Rover (space exploration)

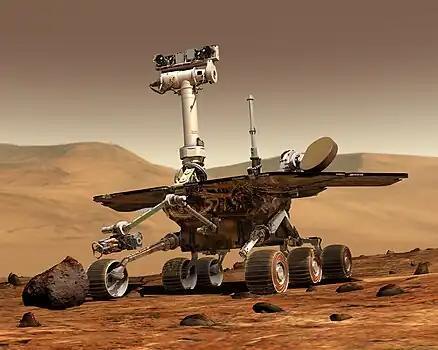
Mars Exploration Rover

The Mars Pathfinder mission included "Sojourner", the first rover to successfully deploy on another planet. NASA launched Mars Pathfinder on 4 December 1996; it landed on Mars in a region called Chryse Planitia on 4 July 1997. From its landing until the final data transmission on 27 September 1997, Mars Pathfinder returned 16,500 images from the lander and 550 images from "Sojourner", as well as data from more than 15 chemical analyses of rocks and soil and extensive data on winds and other weather factors.